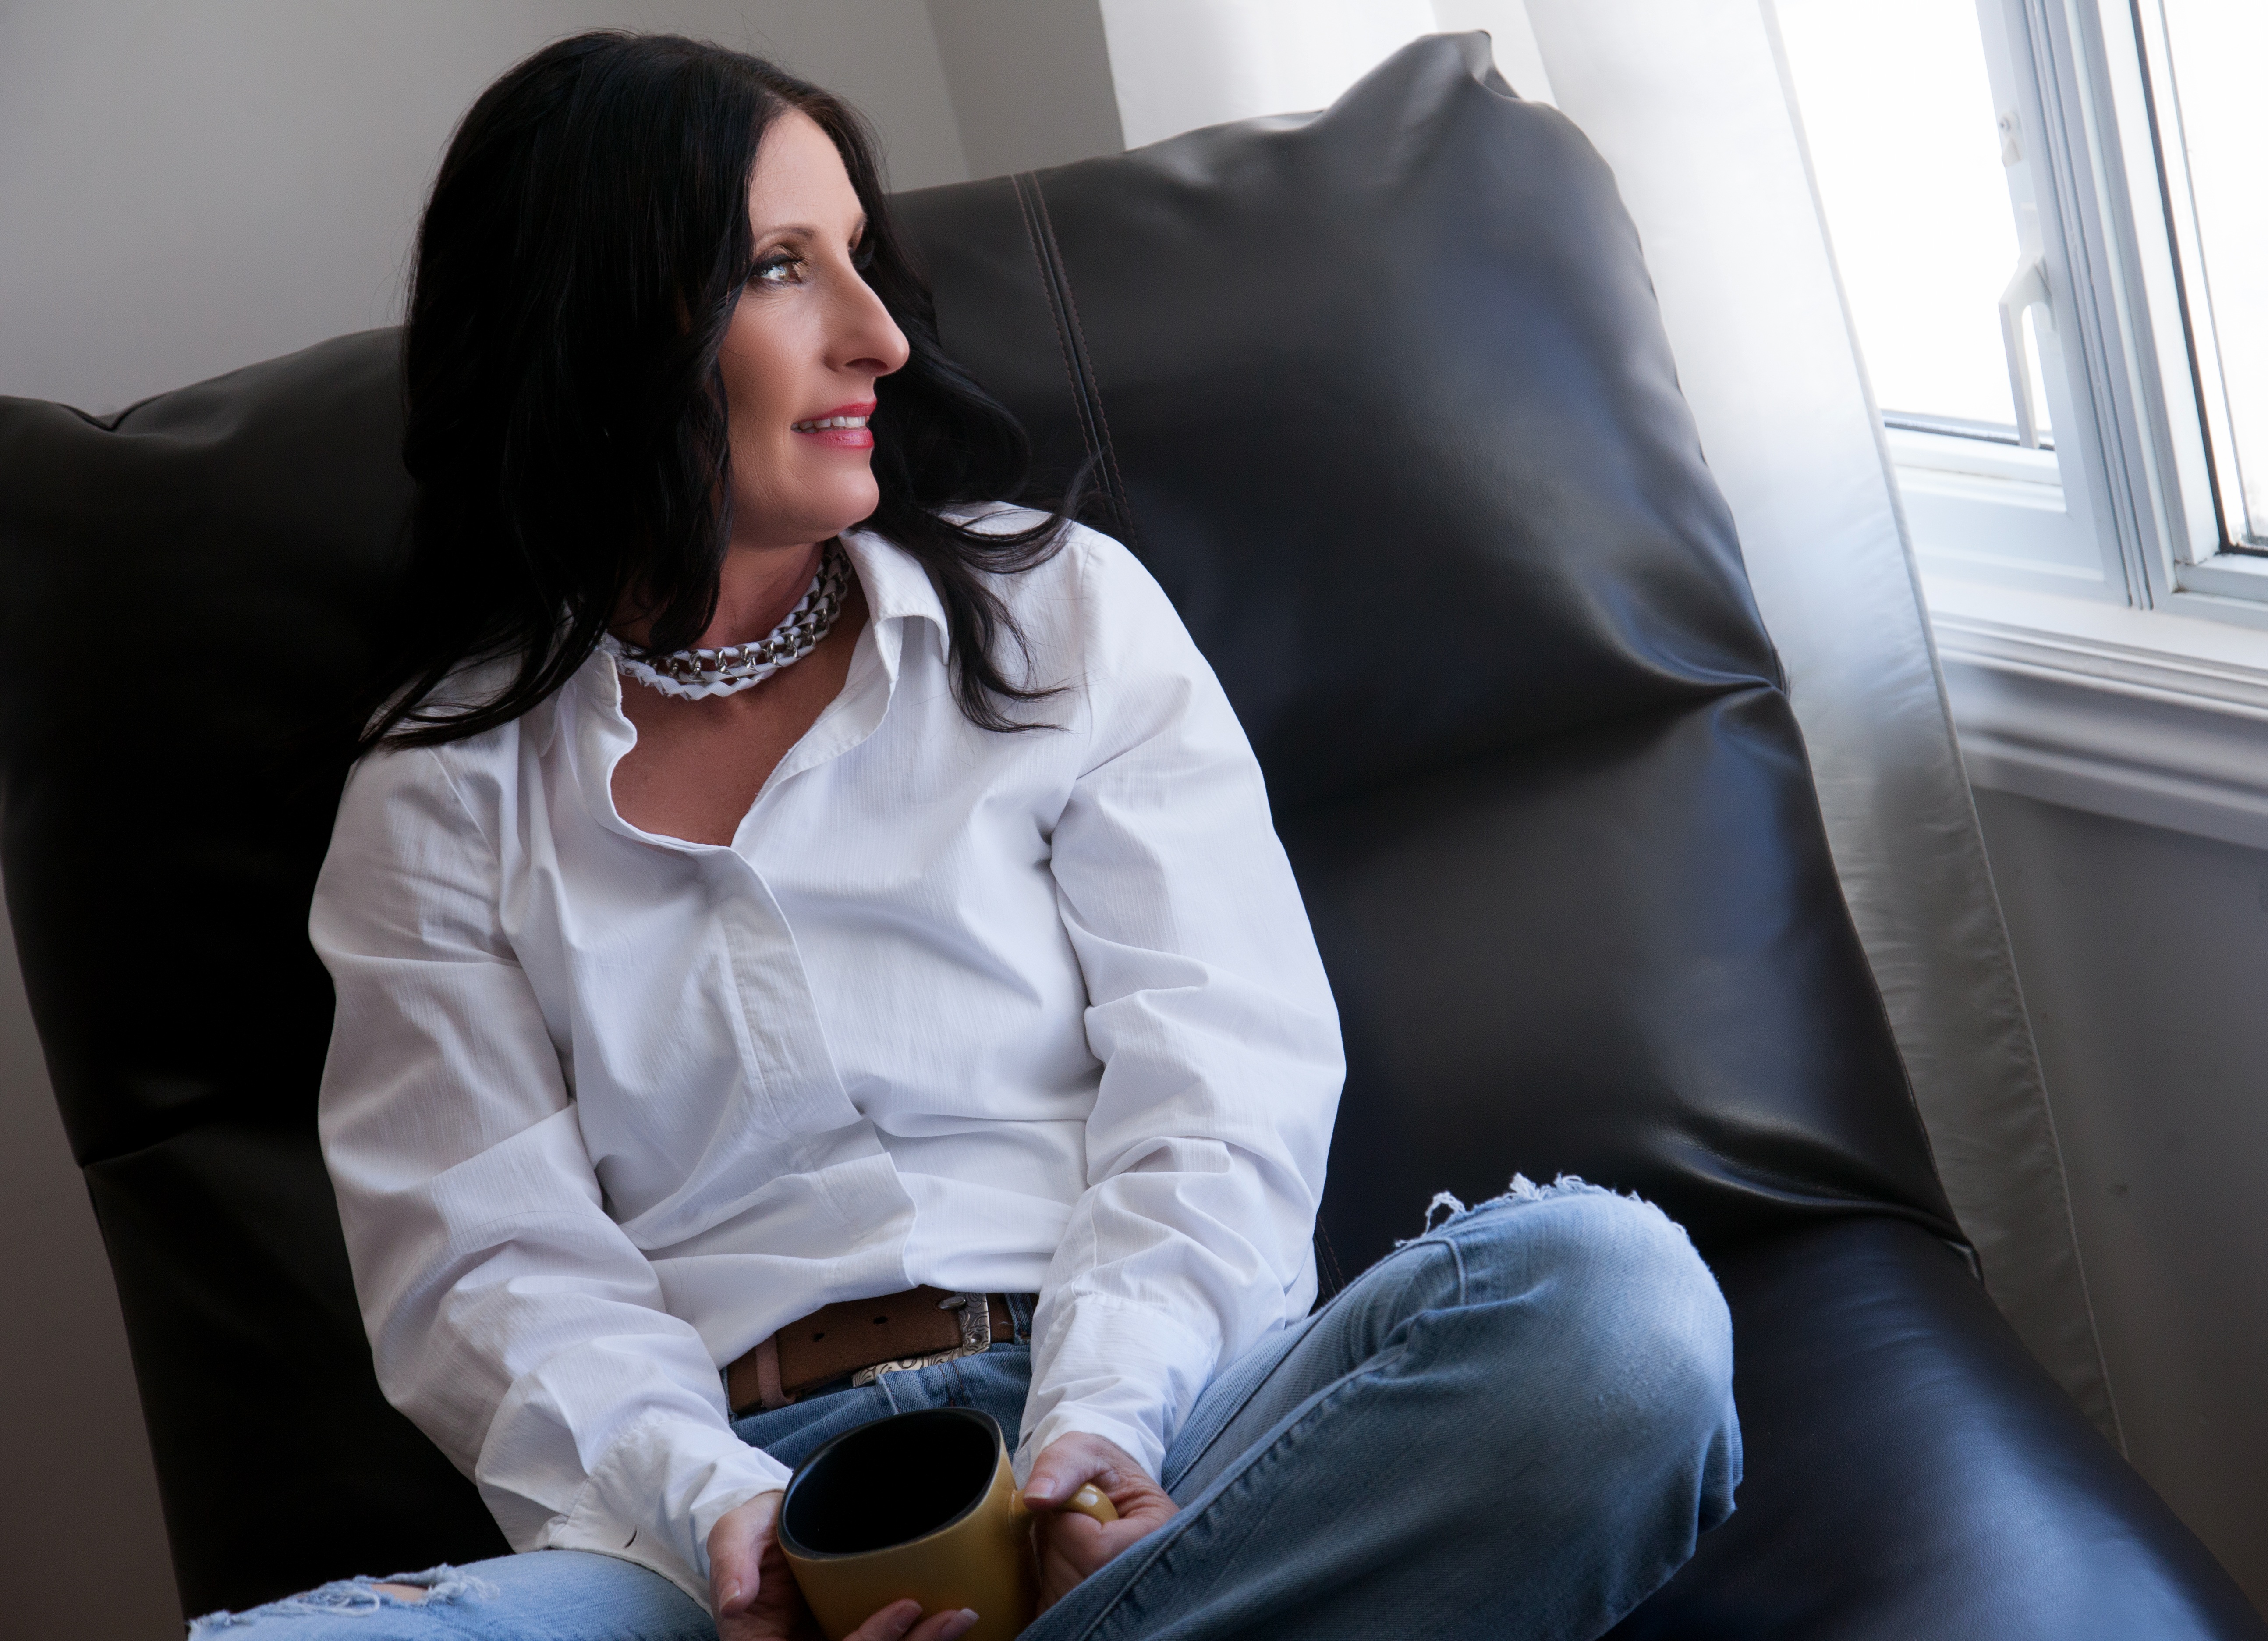
person, coffee, woman, leg, brunette, portrait, model, sitting, beauty, interaction, human positions